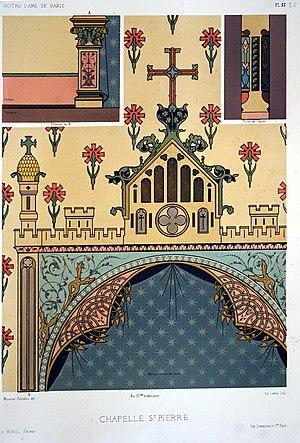
écrit par M Ourodou sur des dessine de Viollet le Duc.
La cathédrale Notre-Dame de Paris, communément appelée Notre-Dame, est l'un des monuments les plus emblématiques de Paris et de la France. Elle est située sur l'île de la Cité et est un lieu de culte catholique, siège de l'archidiocèse de Paris, dédiée à la Vierge Marie.